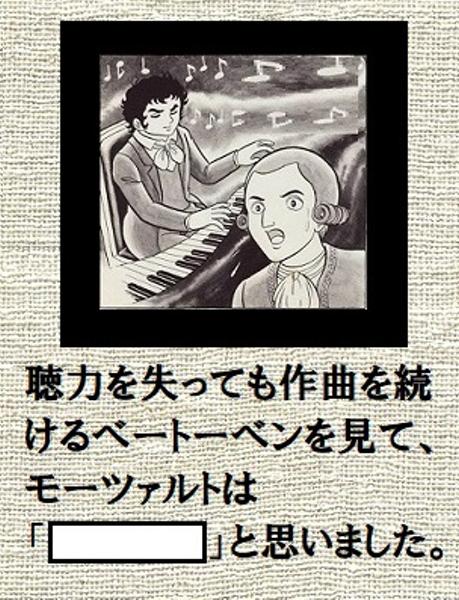
回答: ケケケ、狙いは手だな